Berezhany Raion

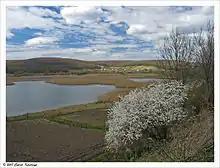
Village of Urman in Berezhany Raion, west Ukraine

Berezhany Raion was a raion (district) in the westernmost corner of Ternopil Oblast (province) in western Ukraine, area traditionally known as Halychyna ("Galicia"). The administrative center was the city of Berezhany, some away from Ternopil and away from Lviv. Berezhany was separately incorporated as a city of oblast significance and did not belong to the raion. The Zolota Lypa river, a tributary of the Dniester tributary crossed the district from the north to the south. The river forms a large lake north of Berezhany. The raion was abolished on 18 July 2020 as part of the administrative reform of Ukraine, which reduced the number of raions of Ternopil Oblast to three. The area of Berezhany Raion was merged into Ternopil Raion. The last estimate of the raion population was The area of the raion was . There were 54 villages and 1 town (Berezhany) in the raion.